Scripps-Booth

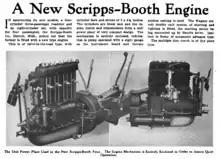
A new Scripps-Booth engine described in the journal "Horseless Age", 1916.

Scripps-Booth was a United States automobile marque based in Detroit, Michigan. Established by James Scripps Booth in 1913, Scripps-Booth Company produced motor vehicles and was later acquired by General Motors, becoming a division of it, until the brand was discontinued in 1923.